Otomi

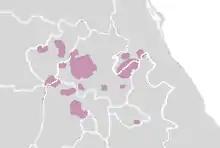
Otomi-speaking areas in Mexico

The Otomi language is in the Oto-Pamean languages family (which also includes Chichimeca Jonaz, Mazahua, Pame, Ocuilteco, and Matlatzinca). The family in turn belongs to the Oto-Manguean languages (with Amuzgoan, Chinantecan, Mixtecan, Otopamean, Popolocan, Tlapanecan, and Zapotec language families).